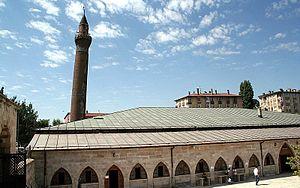
Les Danichmendides ou Danishmendites forment une dynastie turque convertie à l'islam, qui a régné aux XIᵉ et XIIᵉ siècles, sur une partie de l'Anatolie, au moment des premières invasions turques par les Grands Seldjoukides après la défaite des Byzantins à la Bataille de Manzikert contre le Seldjoukide Kılıç Arslan. Cette dynastie laisse ensuite la place aux Seldjoukides de Roum.